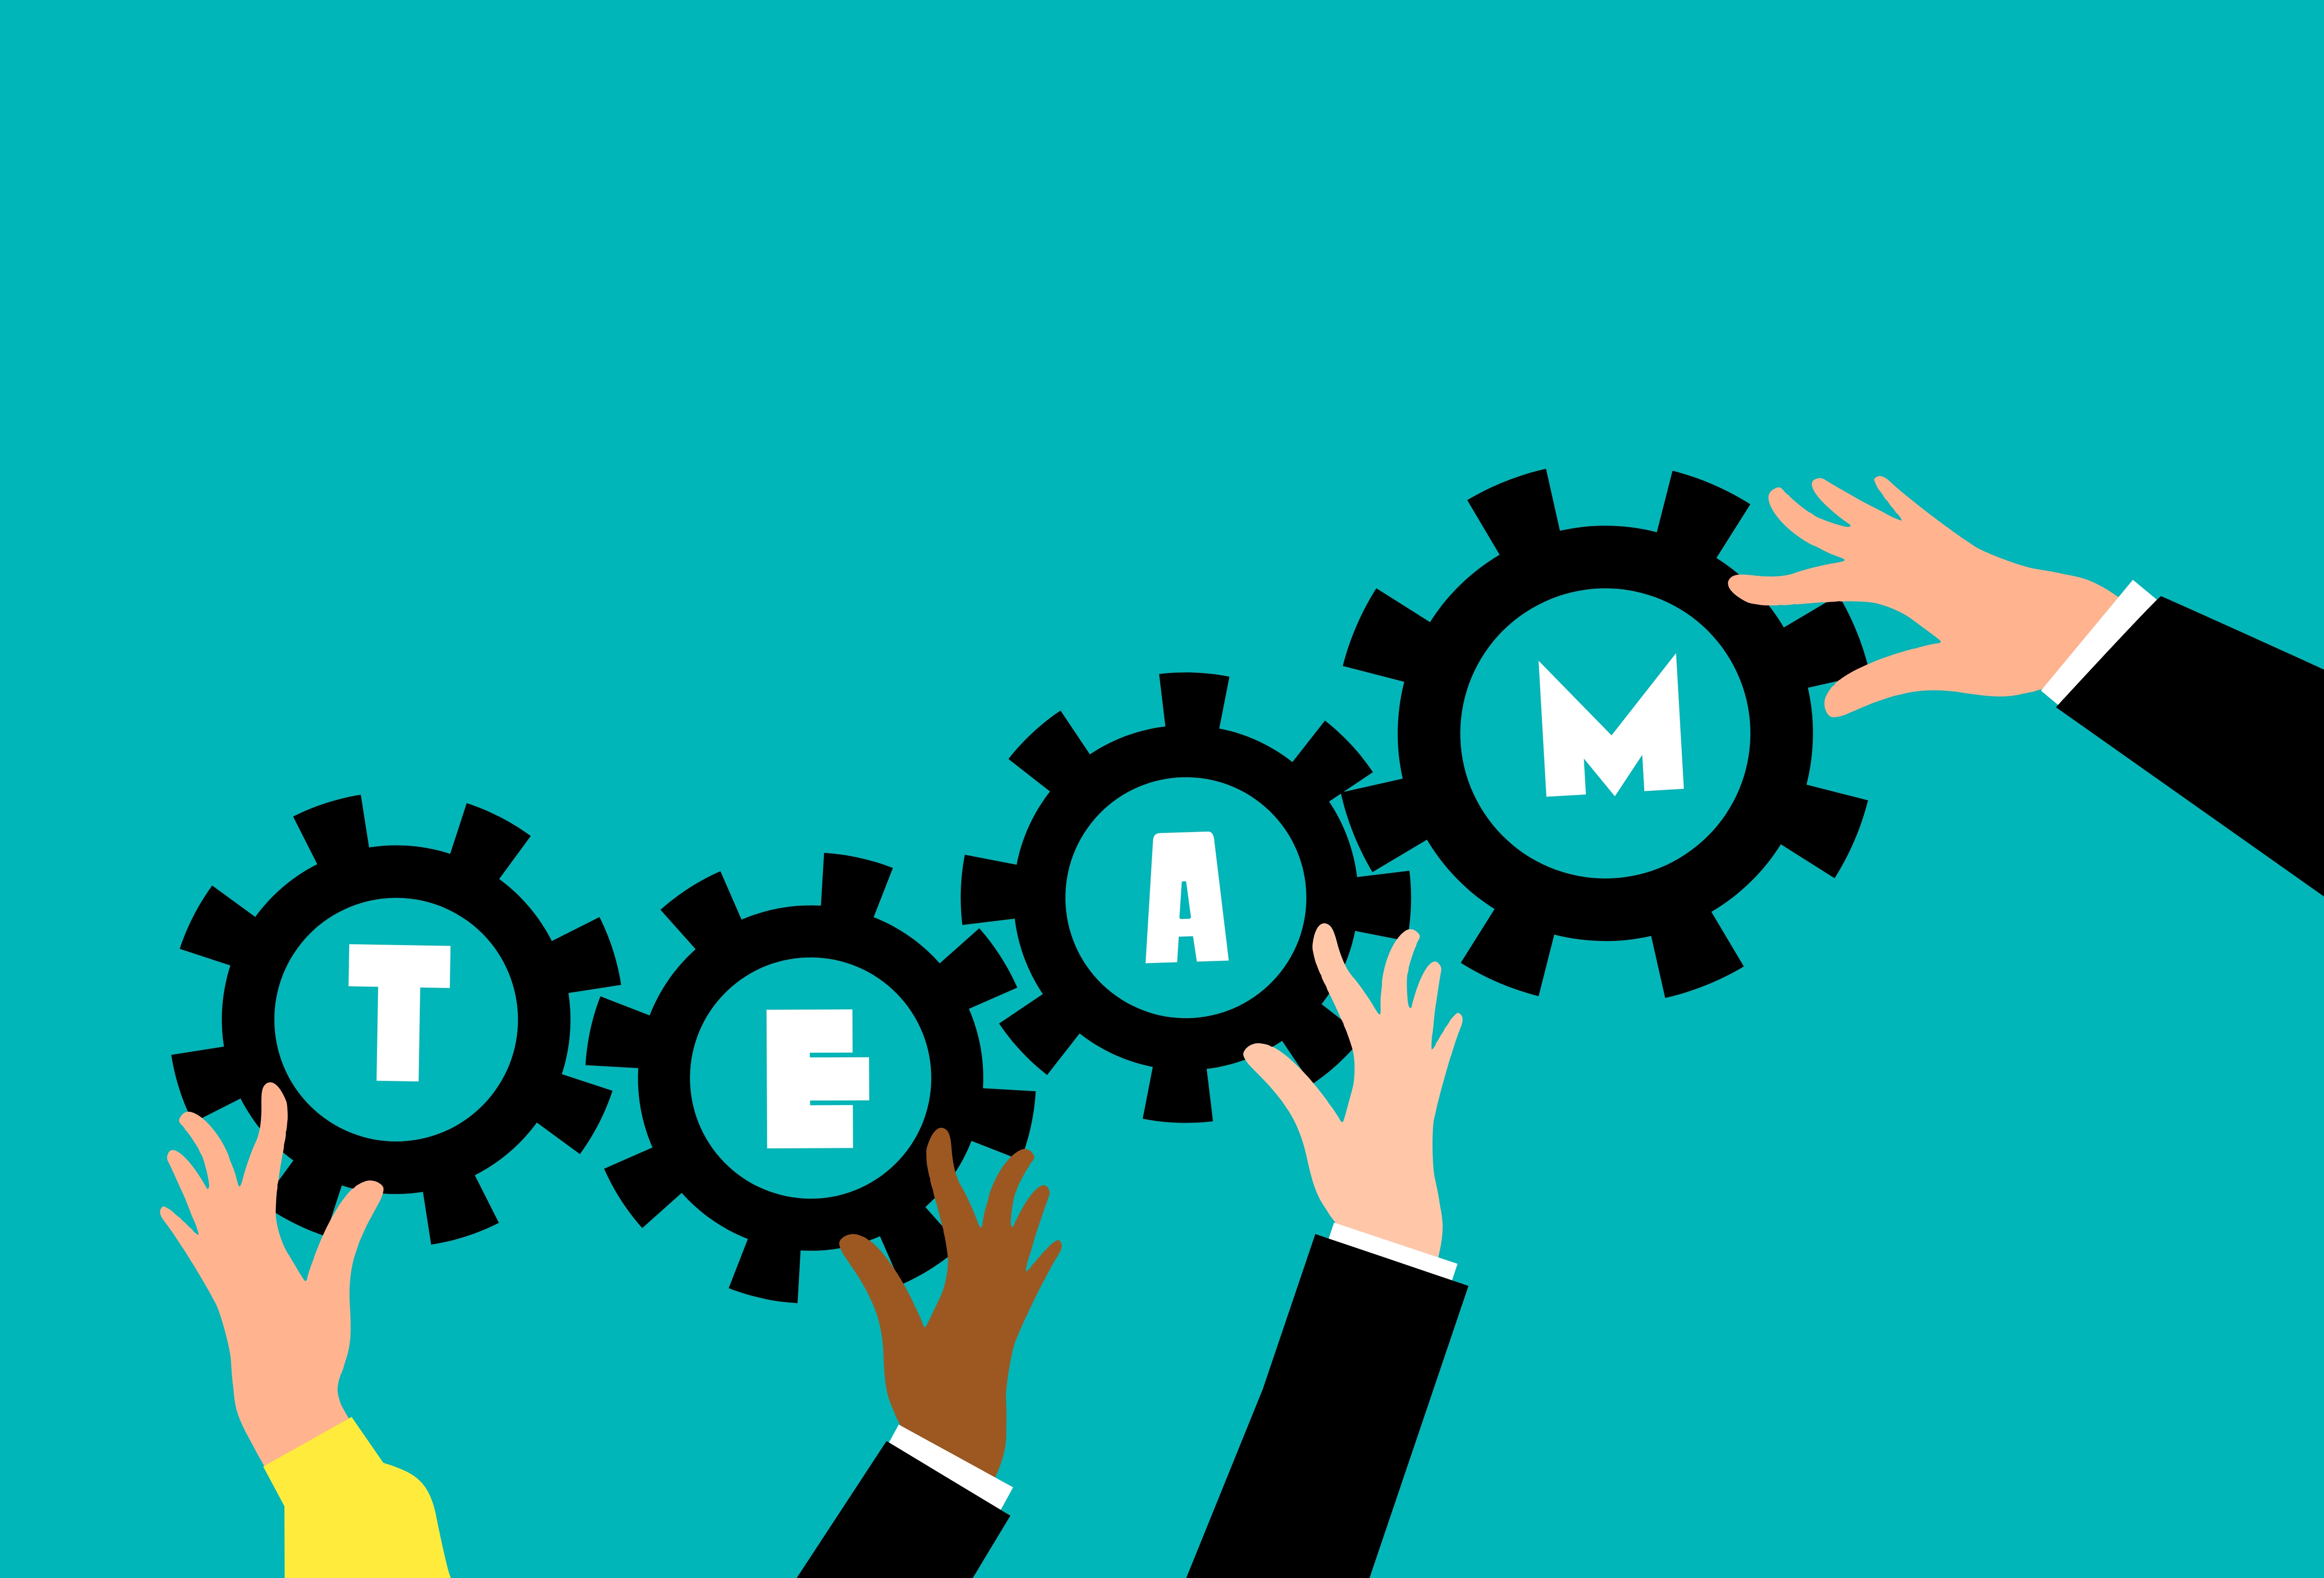
business, teamwork, cooperation, team, organization, unity, gears, people, company, cogwheel, community, partnership, work, social, cog, worker, businessman, manager, connection, communication, wheel, human, leader, group, sign, green, illustration, graphic design, gear, circle, art